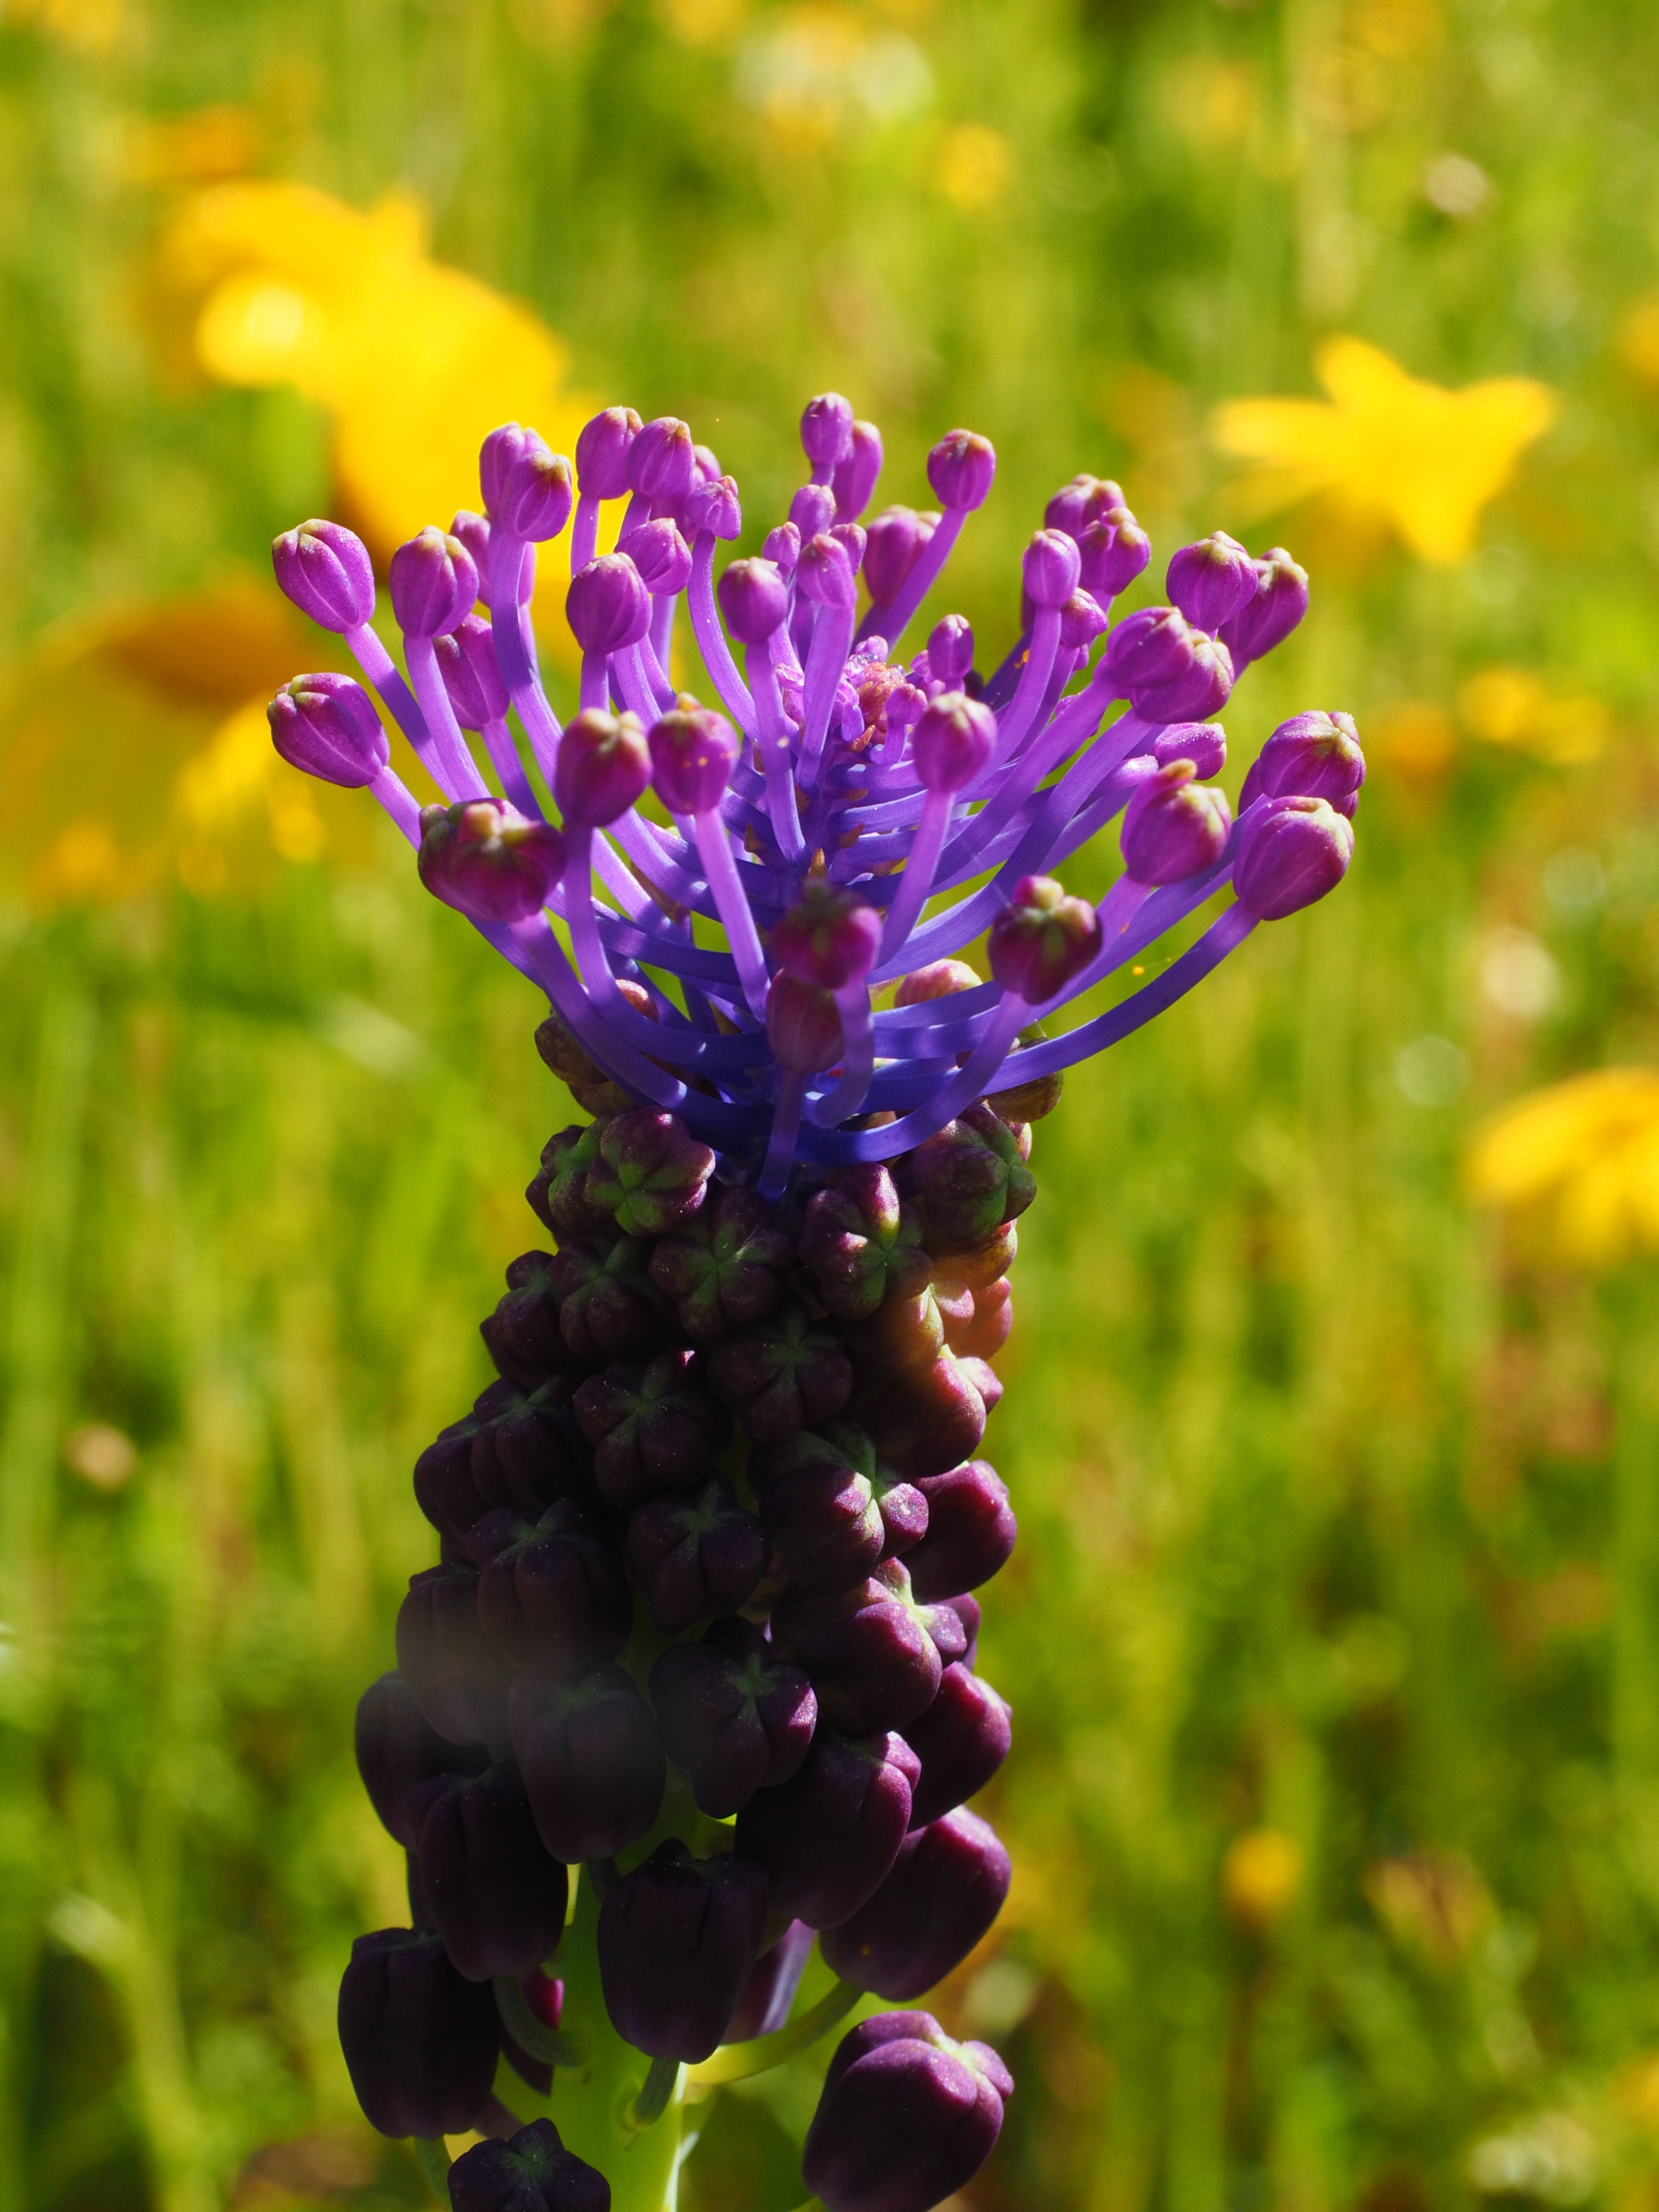
table, nature, blossom, plant, meadow, flower, bloom, herb, botany, flora, lavender, wildflower, violet, branches, muscari, flower meadow, lupin, reddish, bluish, medicinal plant, macro photography, ornamental plant, inflorescence, spherical, flowering plant, oblong, globose, asparagaceae, schopf, asparagus plant, annual plant, land plant, english lavender, french lavender, muscari comosum, schopf grape hyacinth, flower clusters, flower schopf, display apparatus, regenballist, wind loyal, animal spreader, bisamhyazinthe, banghal, hundskerlauch, krohenzwibbel, blue spring snowflake flower, wild onion, monstrosum, tapered, reddish violet, bluish violet, end of grape